Jonas Lied

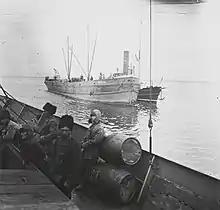
Lied's ship «Correct» and Russian boats at Yenisei, 1913

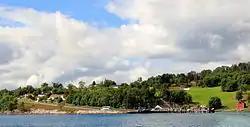
Sølsnes (now in Molde Municipality) where Jonas Lied was born and spent his old age.

Lied's idea for a sea route to Yenisei came from the English businessman Alfred Derry and from Joseph Wiggins’ book on the Northeast passage. Lied terminated his employment with the Burroughs Adding Machine Company and in 1912 founded The Siberian Steamship, Manufacturing & Trading Company). The company’s main office was in Krasnoyarsk and eventually offices in St Petersburg (26 Nevsky Prospect across the street from Kazan Cathedral), London, New York, Moscow, Novosibirsk and Arkhangelsk. The initial share capital was 142,000 NOK, and gradually expanded to 8 million in 1917. Lied’s plan was to transport goods through the great rivers of Siberia, and exchange goods to West European ocean vessels at these rivers' arctic mouth. From Krasnoyarsk the Yenisei is 2500 km and there was at that time no roads or railways along the river. Because of ice this northern route could only be used July through September.